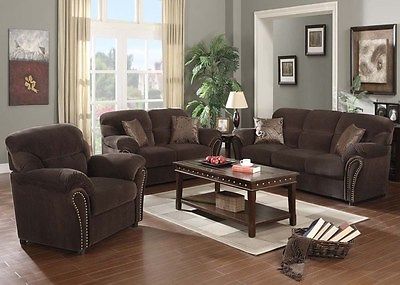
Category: sofa